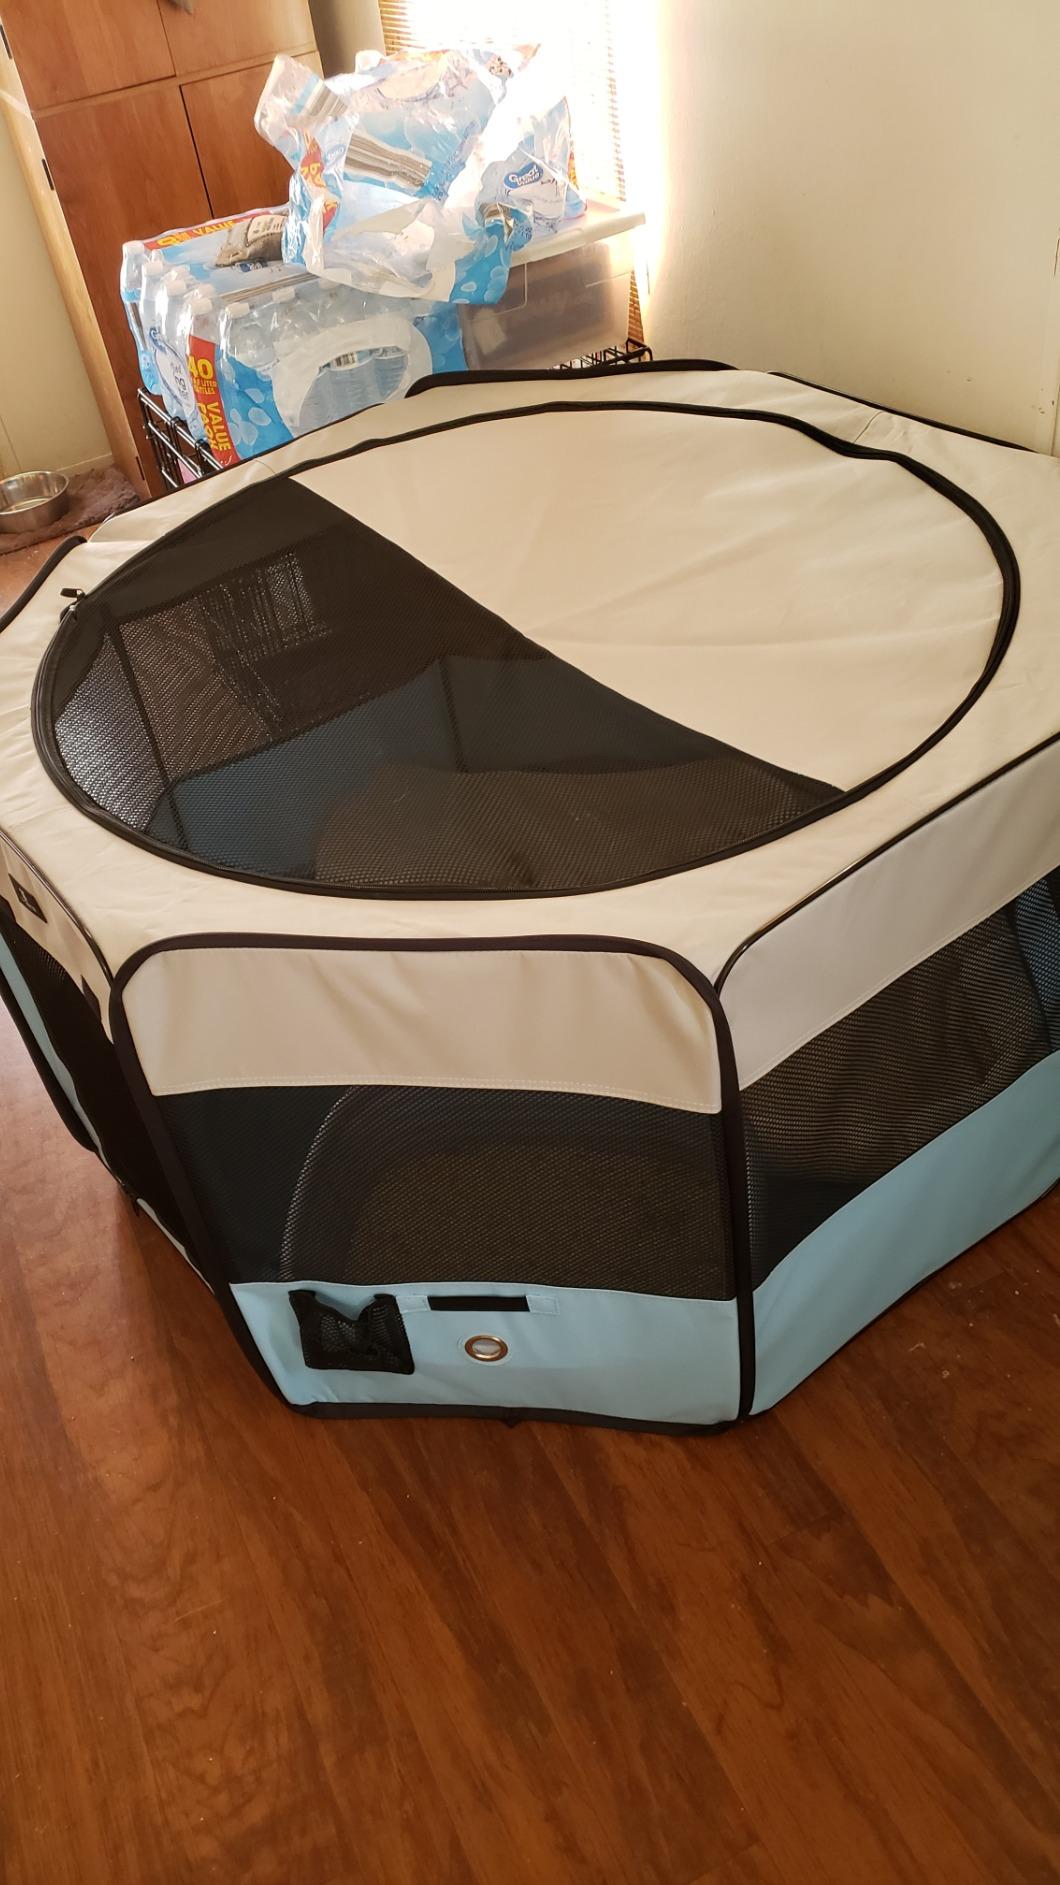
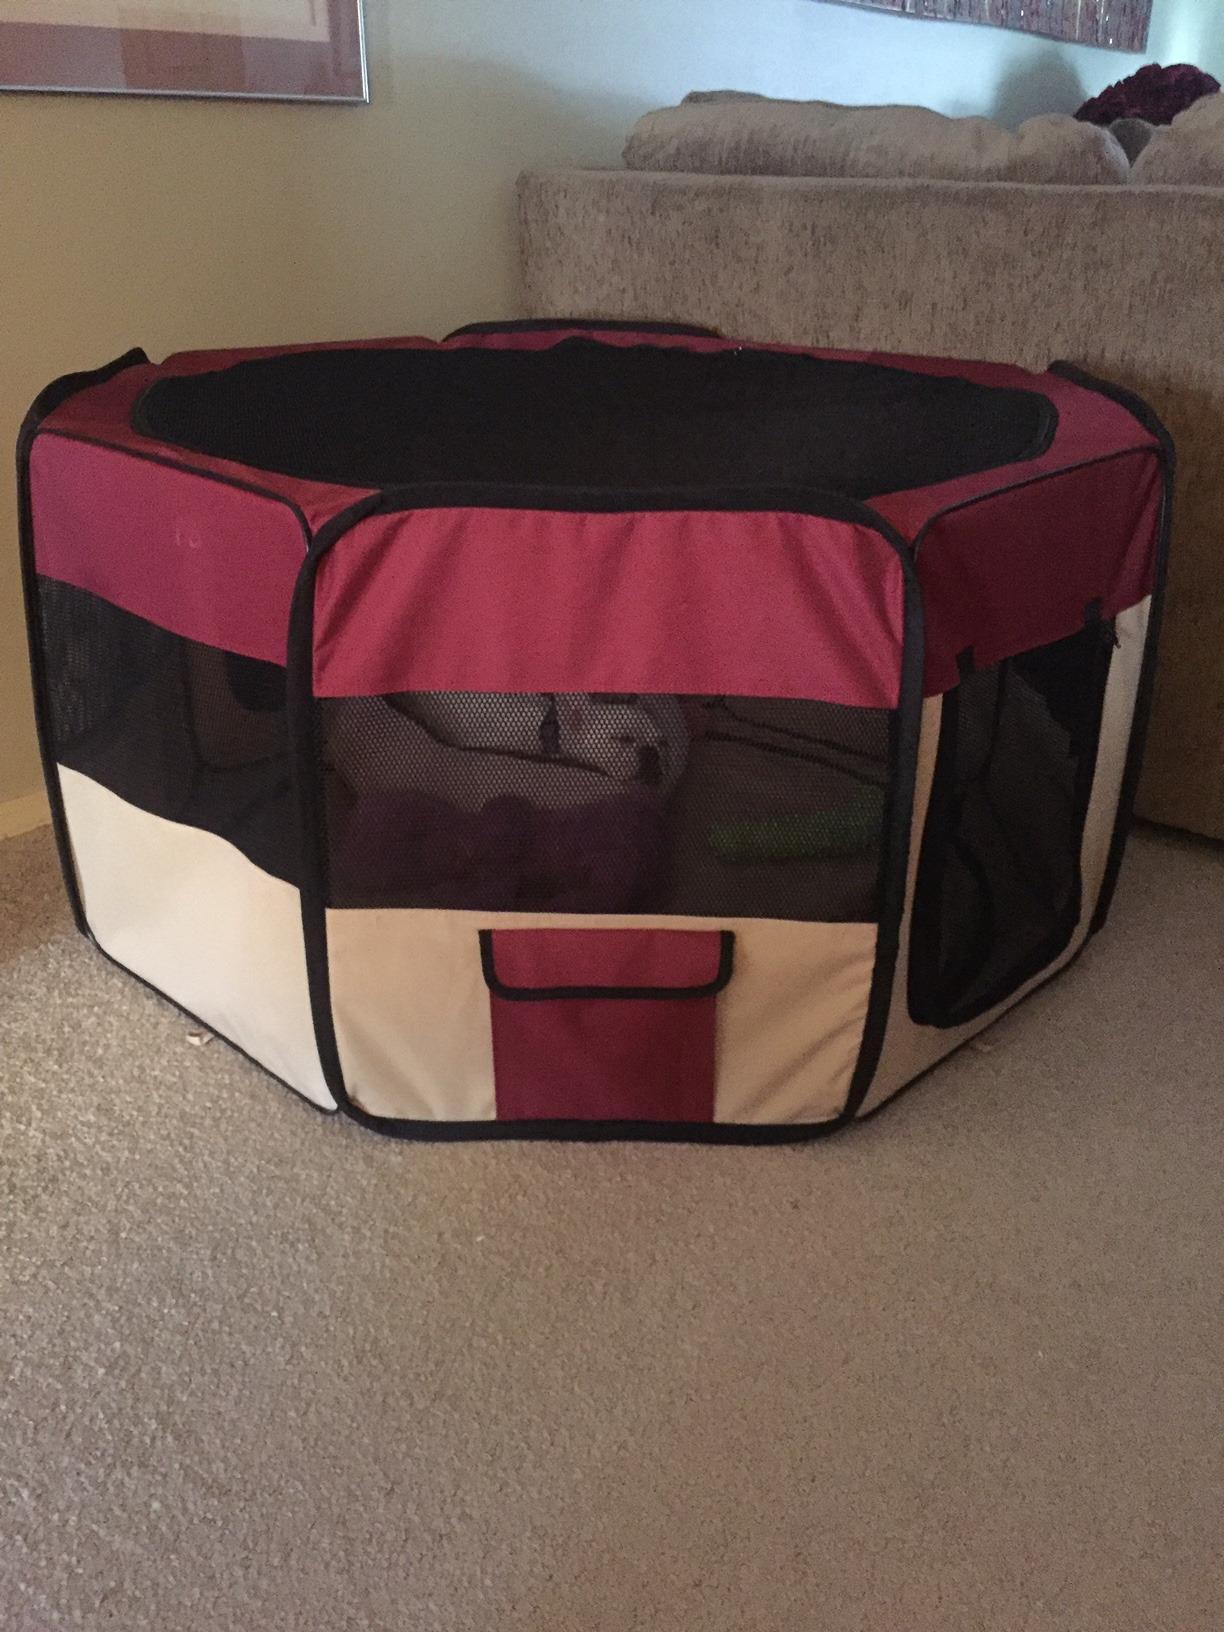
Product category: items_kennel
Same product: no